Hairpin technology

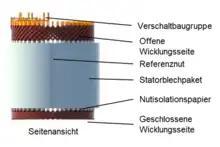
Structure of a hairpin stator

The hairpin stator process chain is based on an indirect winding approach. Due to the solid cross section, hairpins can be shaped into their final geometry ahead of the actual assembly process. In contrast to conventional stator production, in which winding-based assembly processes predominate, a forming process is applied.